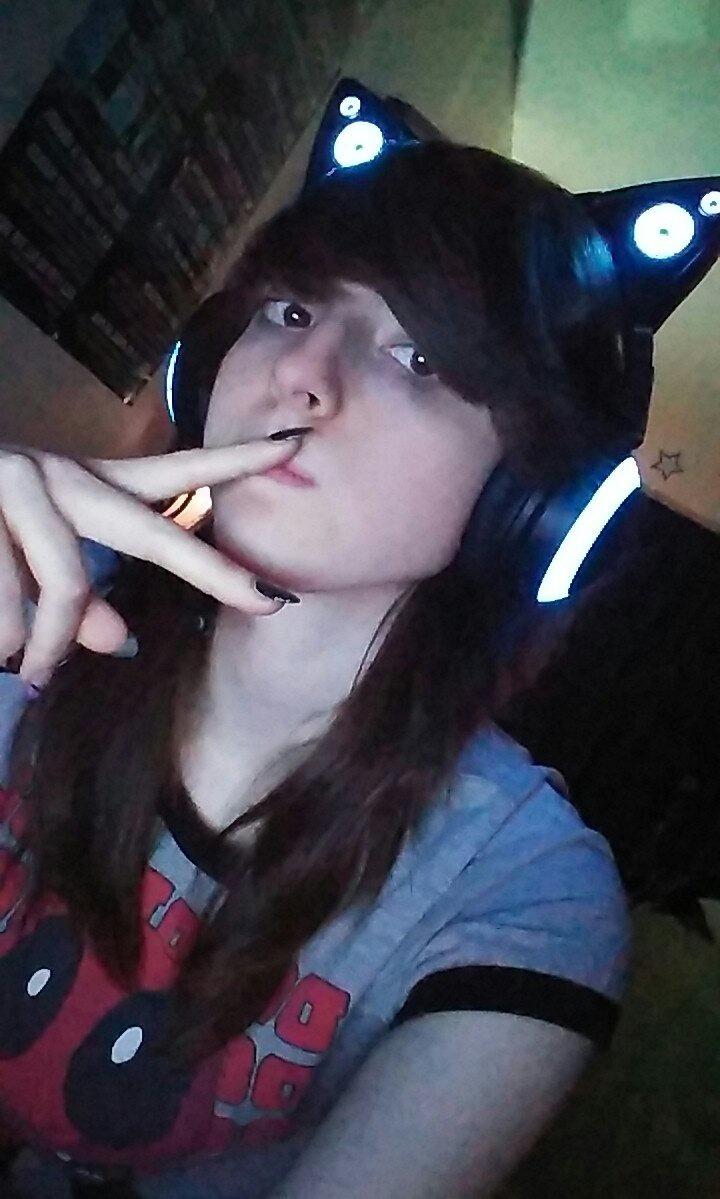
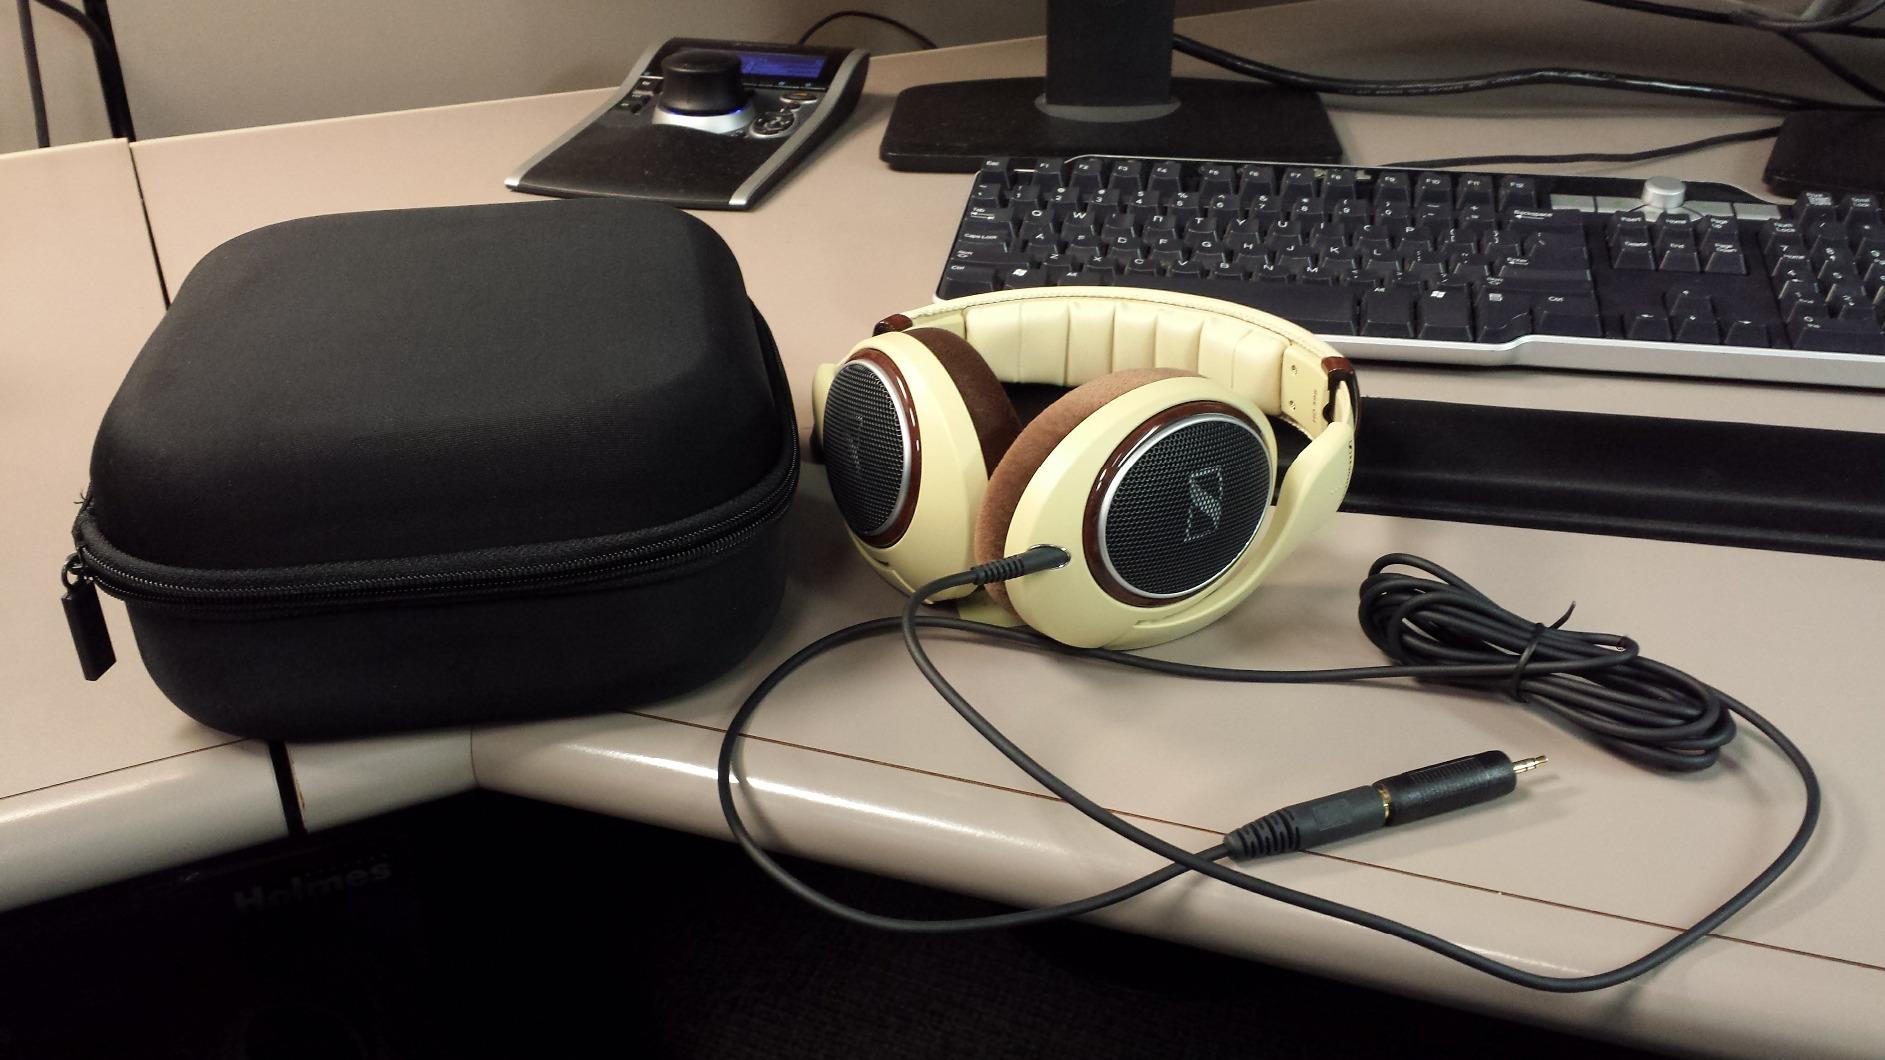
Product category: headphones
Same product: no